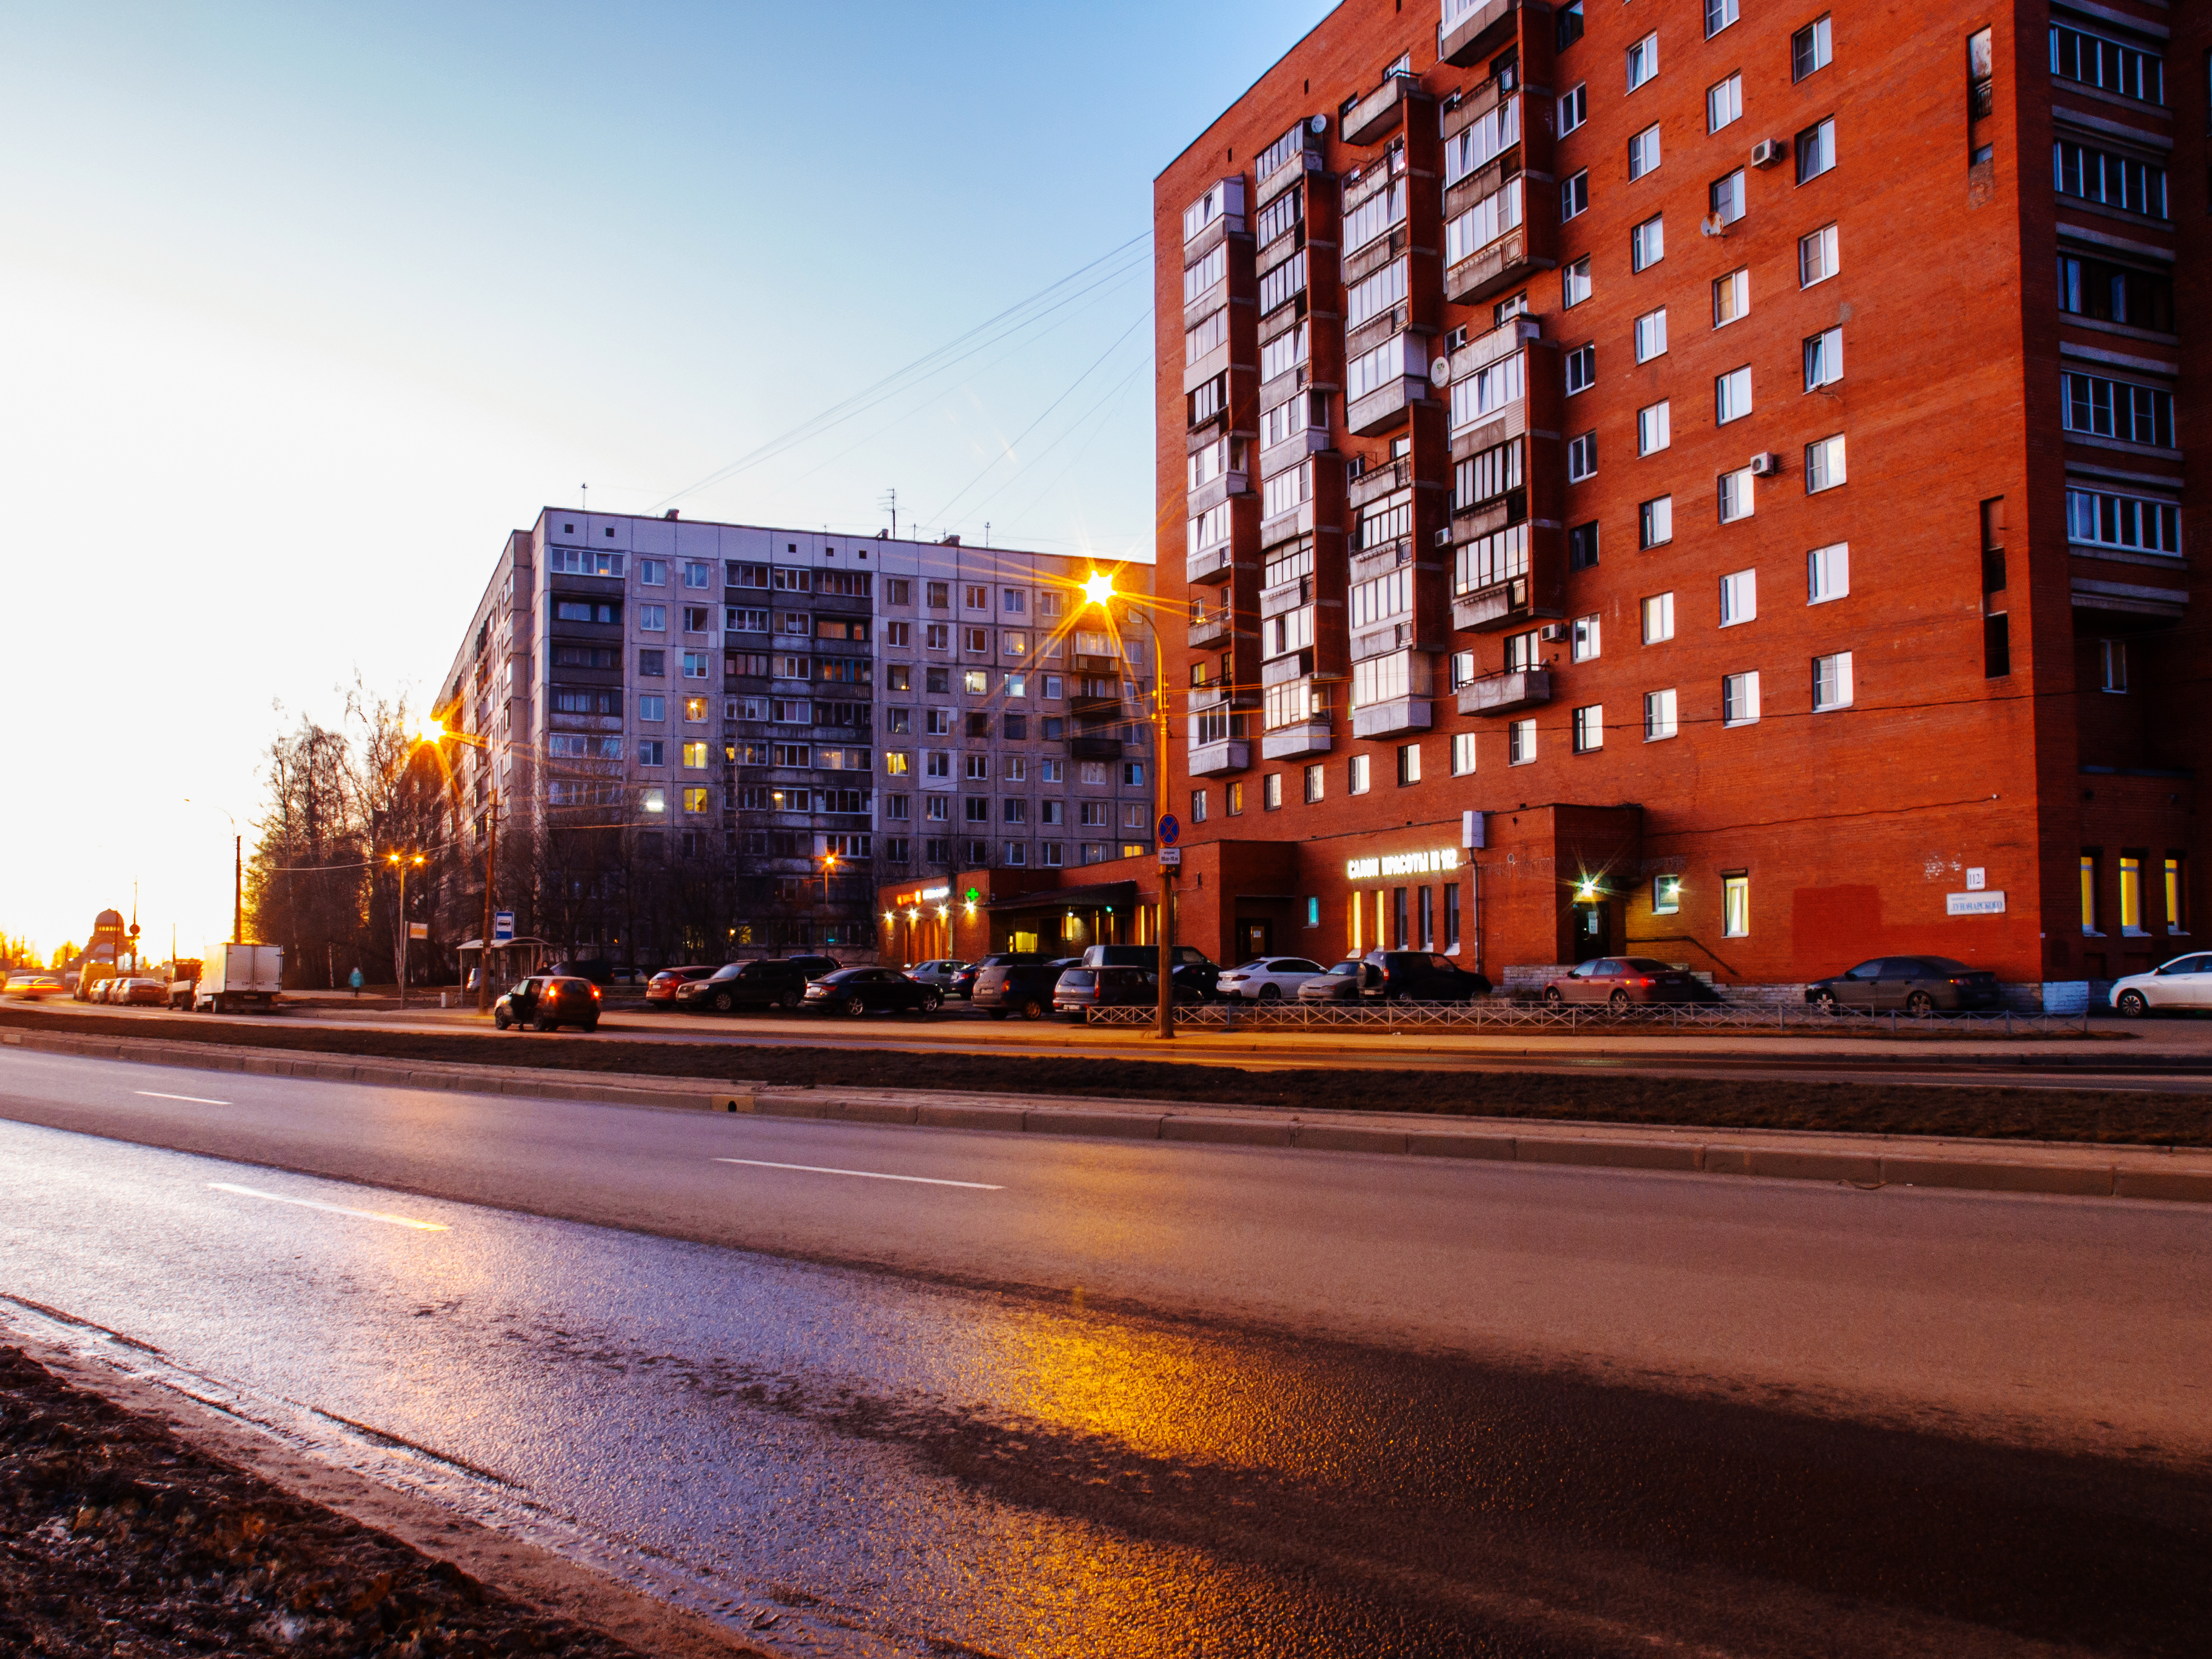
images, sky, building, daytime, window, light, road surface, automotive lighting, street light, tower block, asphalt, dusk, neighbourhood, condominium, residential area, thoroughfare, public space, tree, metropolis, plant, urban design, cloud, landmark, city, cityscape, metropolitan area, Tints and shades, facade, road, commercial building, mixed use, car, house, downtown, street, apartment, winter, evening, landscape, reflection, headquarters, suburb, light fixture, night, intersection, horizon, sidewalk, electricity, corporate headquarters, lane, transport, town square, traffic, skyline